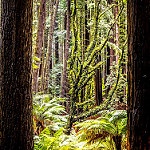
Label: forest